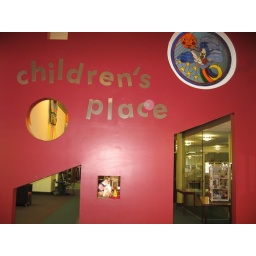
Tucker in red wall